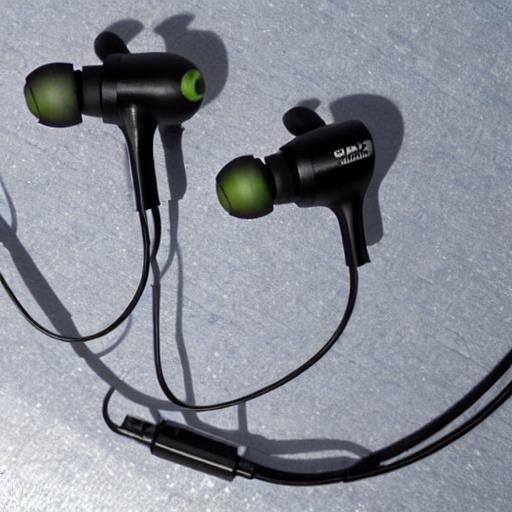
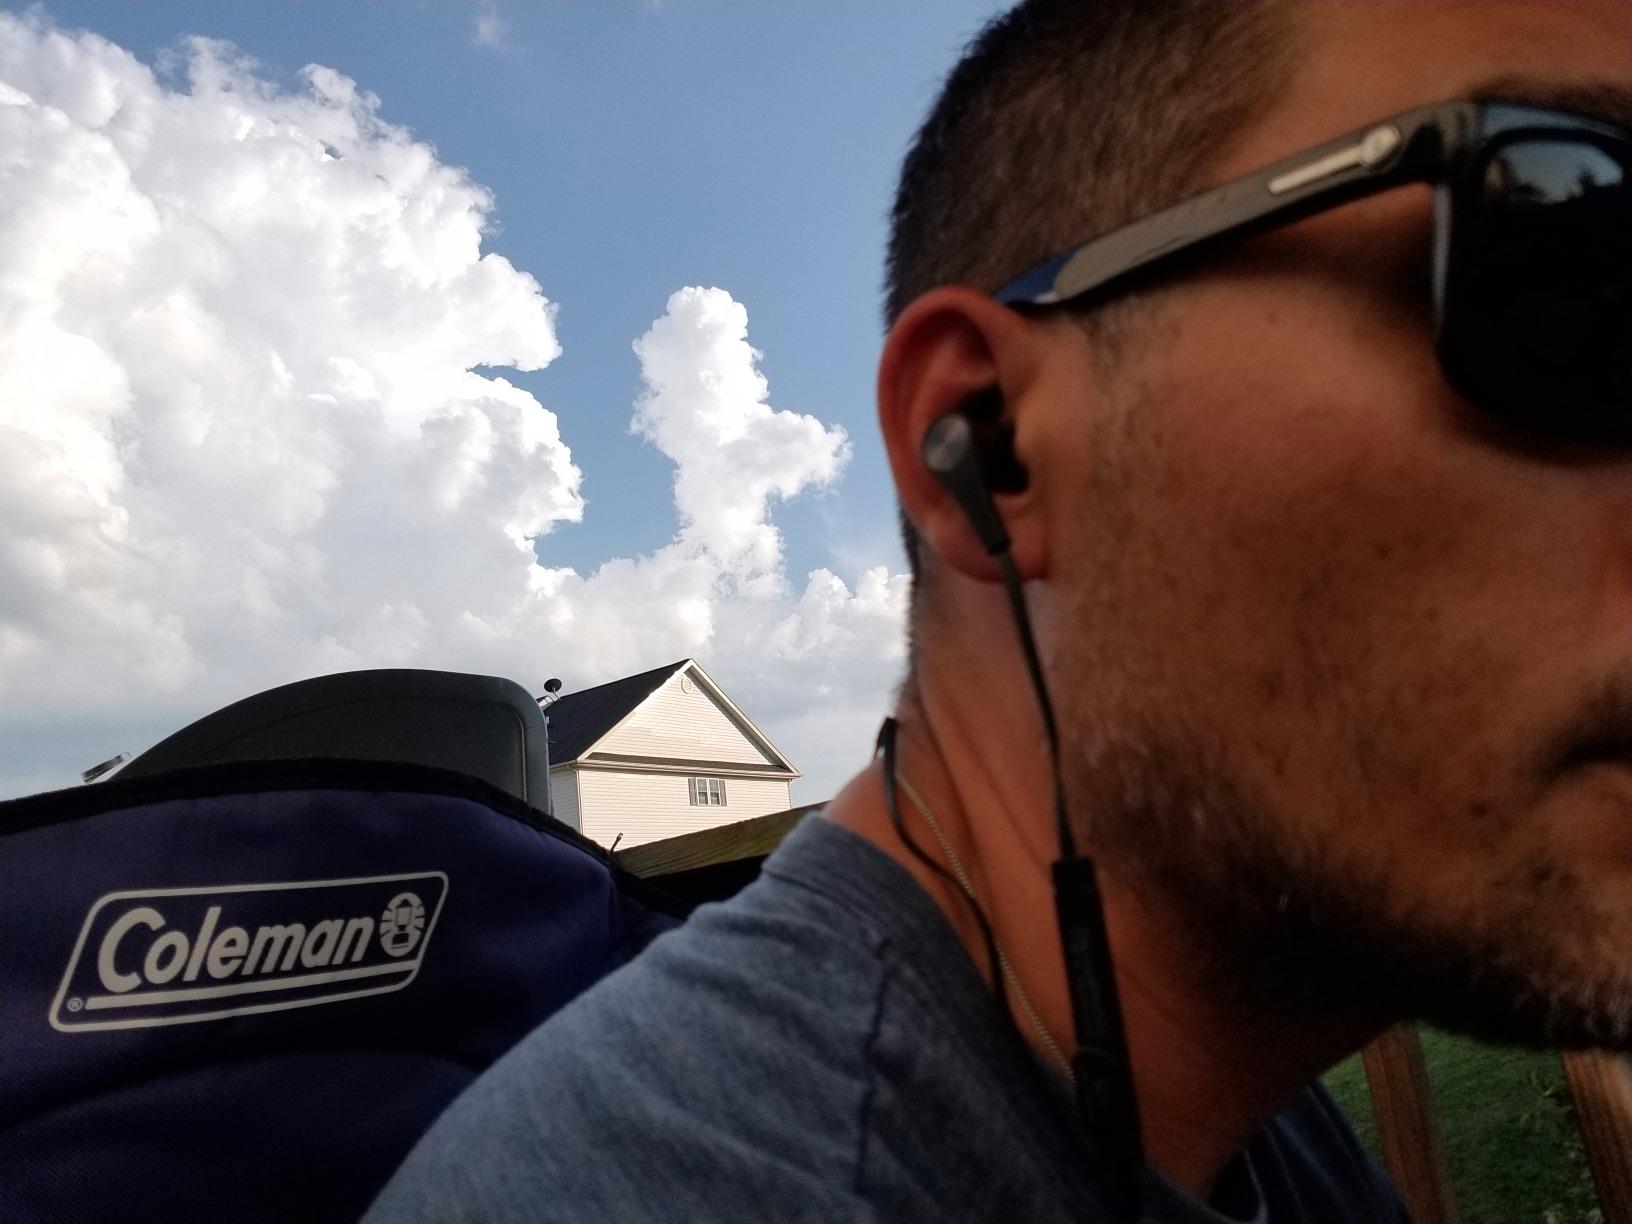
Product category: earbuds
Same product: no